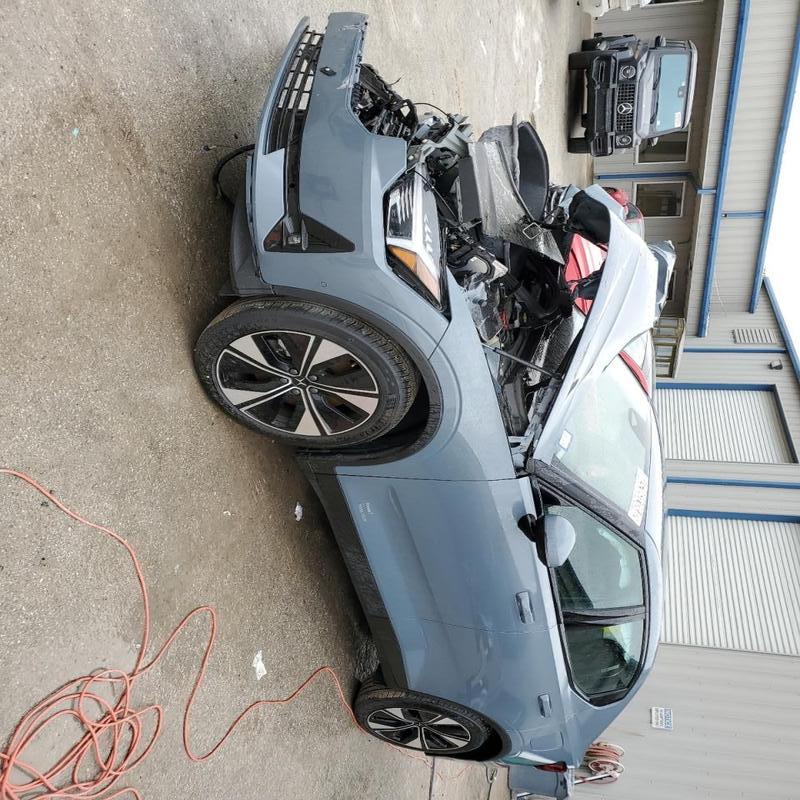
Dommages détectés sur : plaque d'immatriculation avant, pare-choc avant, feu avant gauche, capot, aile avant droite, aile avant gauche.
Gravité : majeur